Edward Daniel Meier

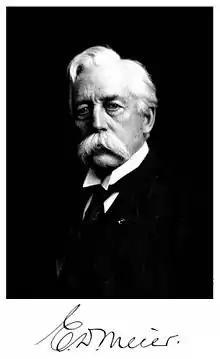
Edward Daniel Meier, 1911

Edward Daniel Meier (May 30, 1841 - December 15, 1914) was an American mechanical engineer, and President and chief engineer of the Heine Safety Boiler Company, known as president of the American Society of Mechanical Engineers in the year 1911–12.